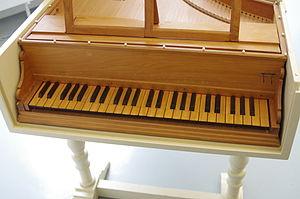
Un clavecin est un instrument de musique à cordes muni d'un ou plusieurs claviers dont chacune des cordes est « pincée » par un dispositif nommé sautereau.
Le clavier est, en musique et plus précisément en organologie, un ensemble de touches que l'on enfonce à l'aide des doigts, pour jouer de certains instruments. Sur certains d'entre eux, les orgues en particulier, un clavier spécial est actionné avec les pieds - on parle alors de pédalier.